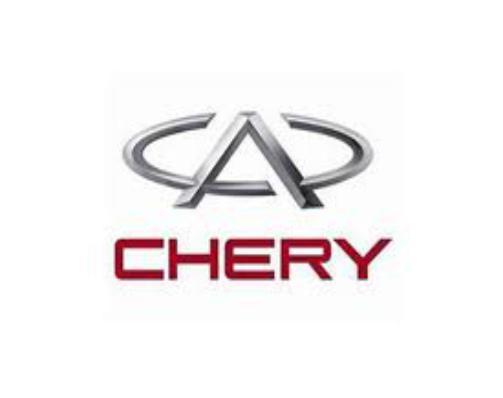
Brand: Chery
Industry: Transportation